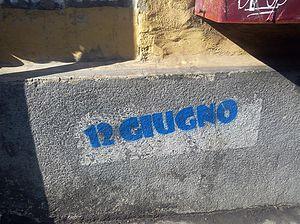
Le 12 juin est le 163ᵉ jour de l'année du calendrier grégorien, le 164ᵉ en cas d'année bissextile. Il reste 202 jours avant la fin de l'année.